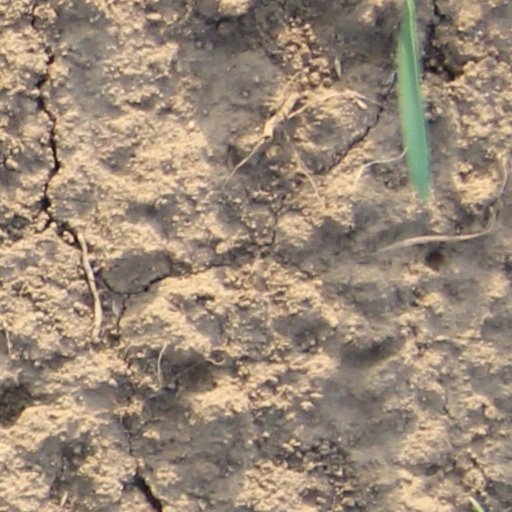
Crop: wheat